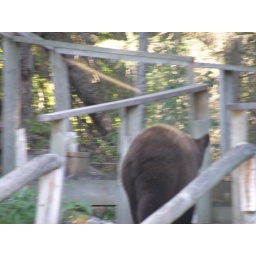
Big little cinnamon-colored black bear that sauntered past us en-route to use the bridge over the Kingsmere.